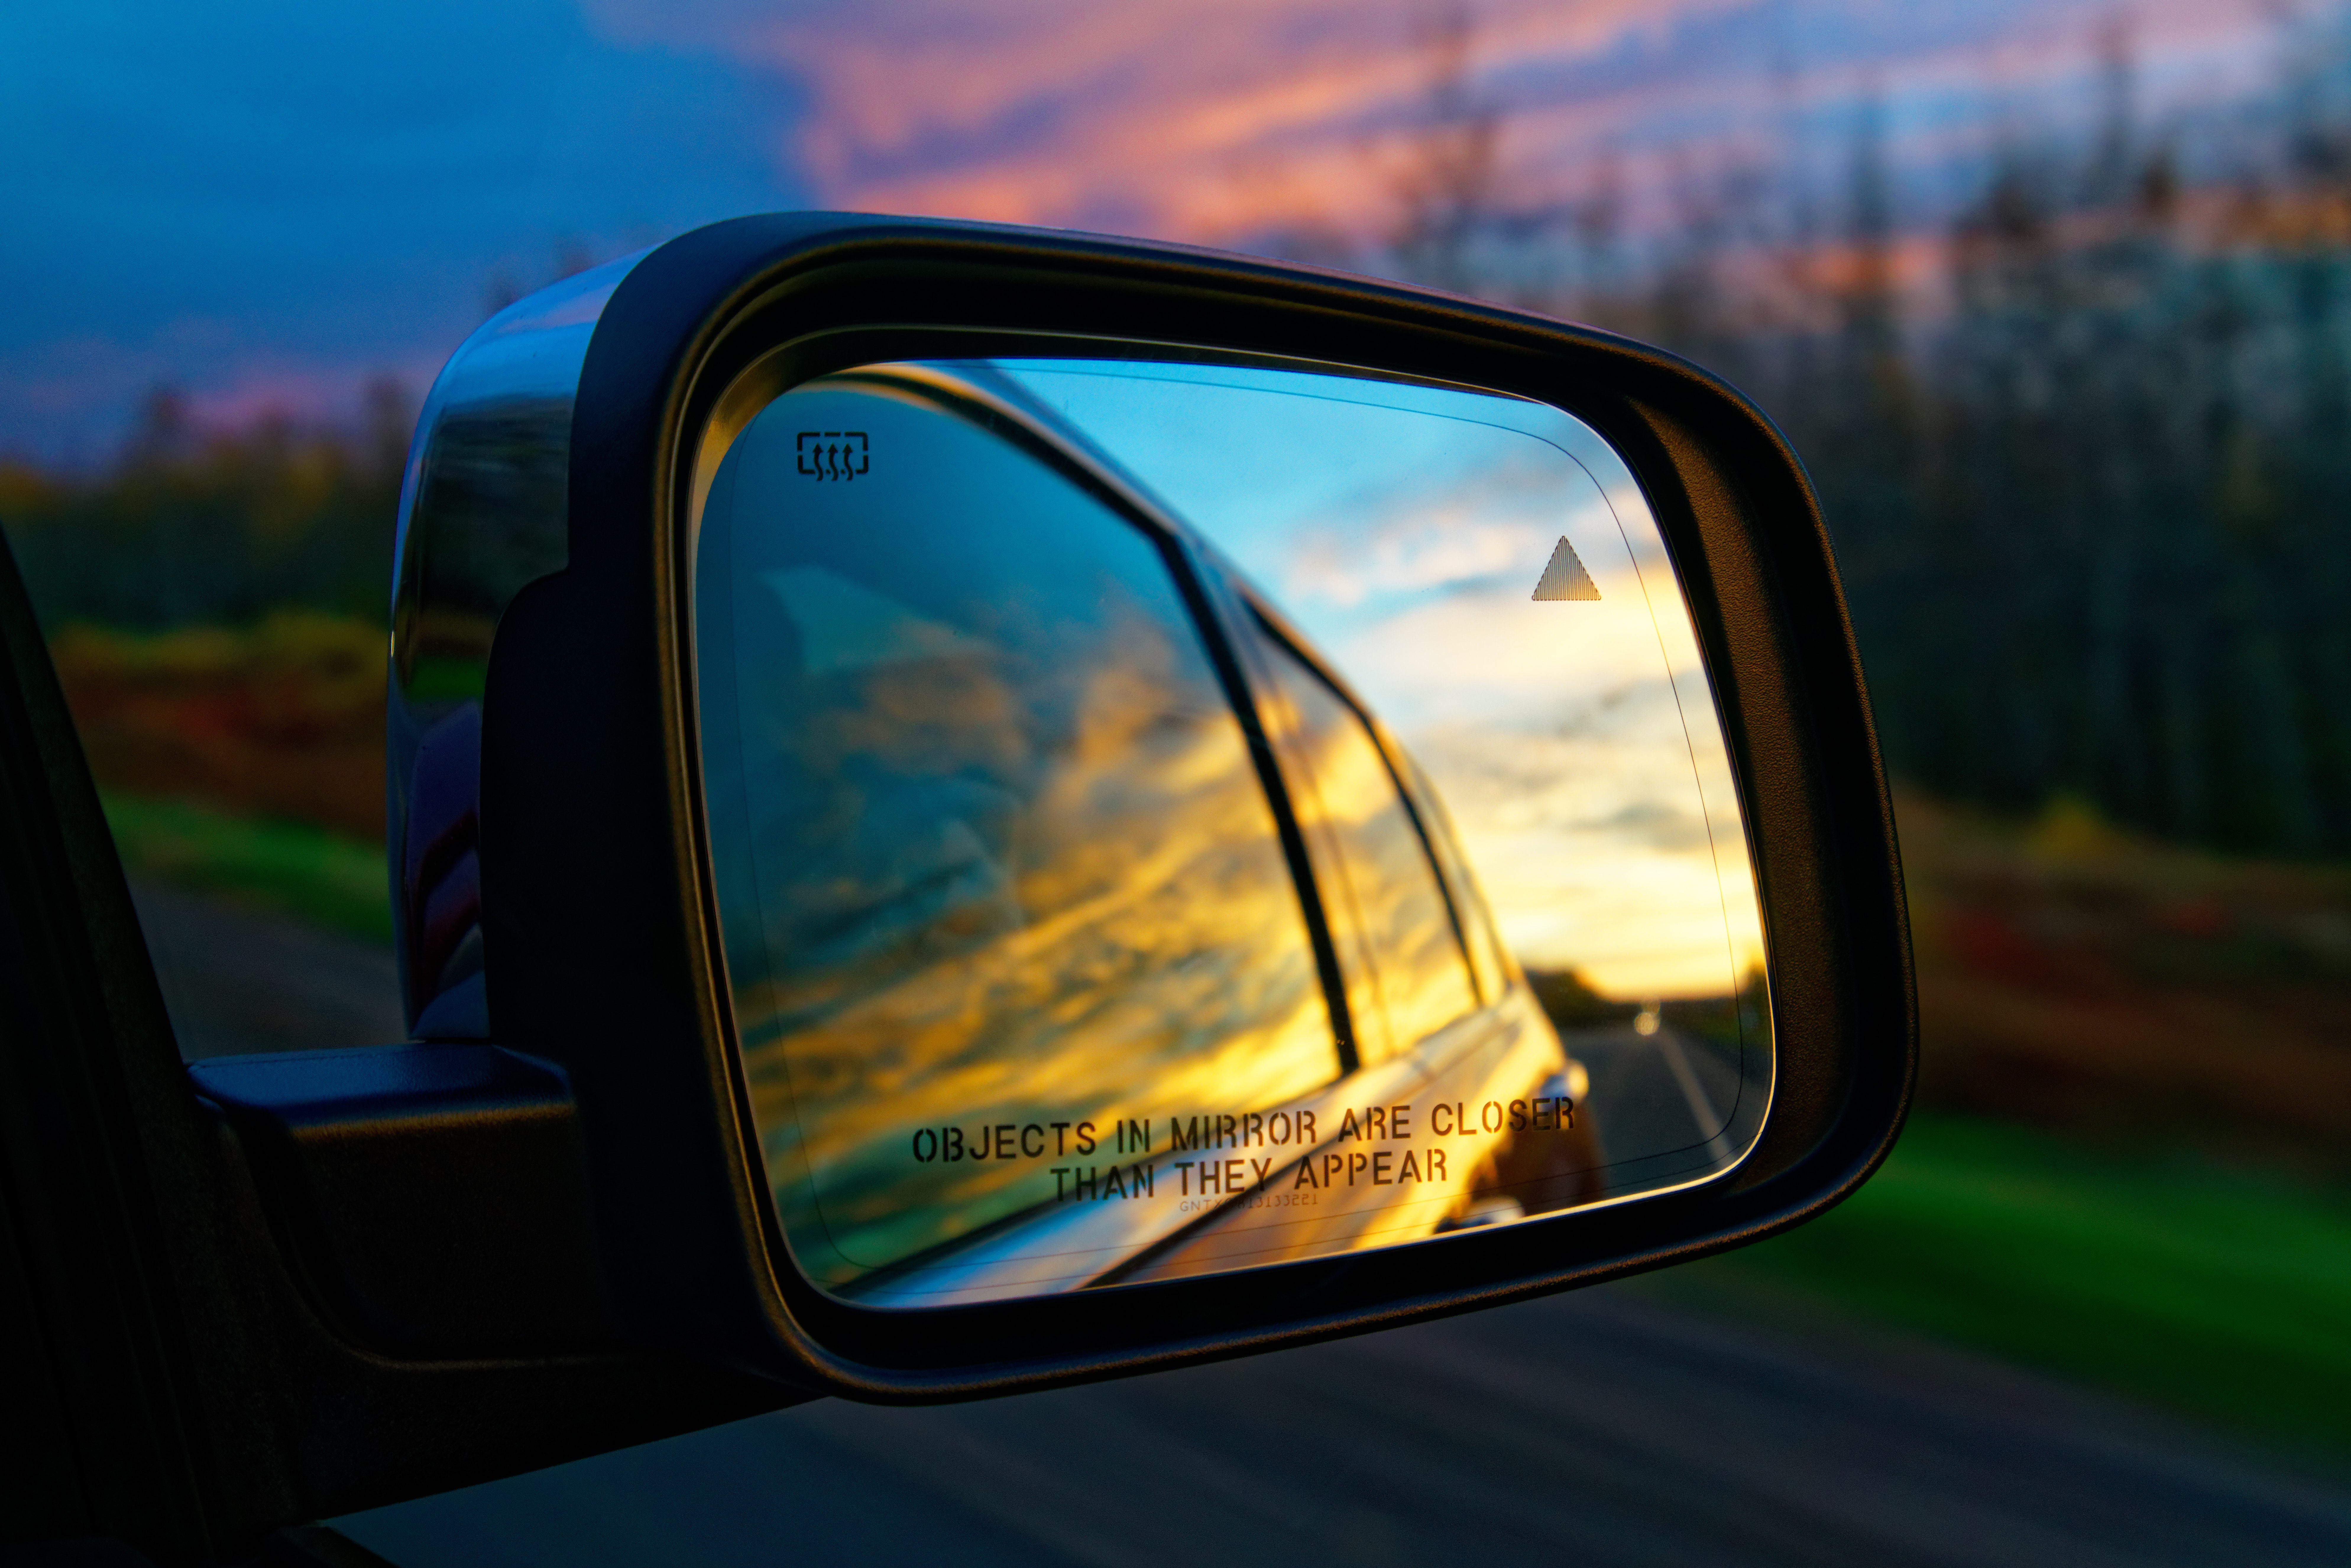
automotive mirror, rear view mirror, mirror, mode of transport, motor vehicle, Automotive side view mirror, auto part, reflection, sky, Tints and shades, vehicle, vehicle door, automotive lighting